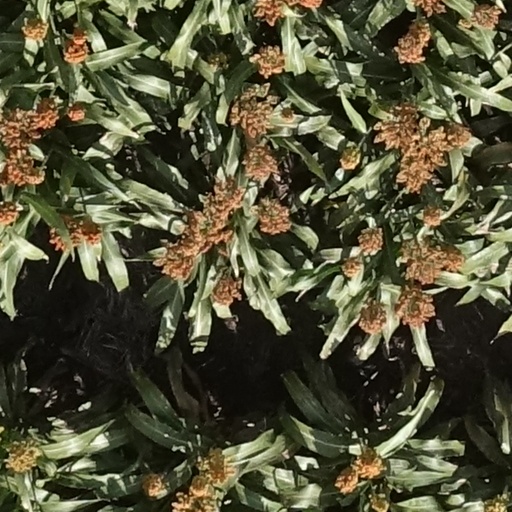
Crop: sorghum